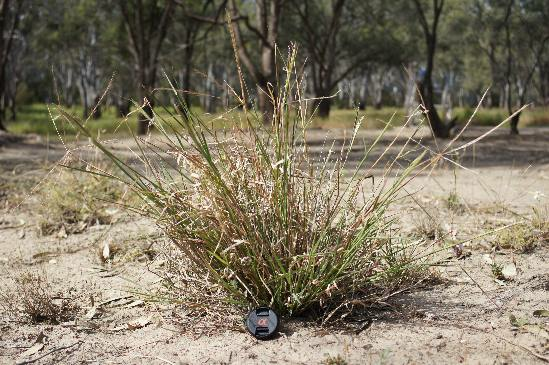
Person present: No